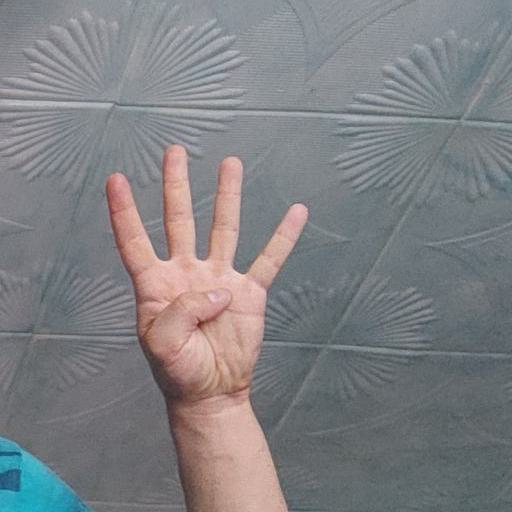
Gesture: four